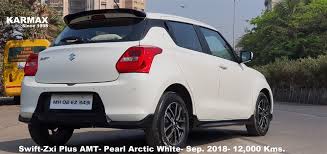
Label: noambulance